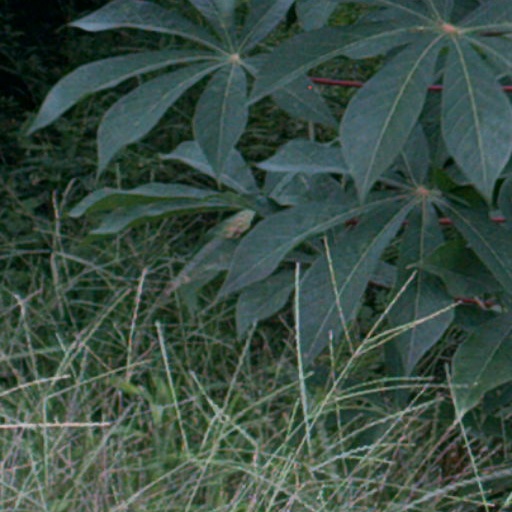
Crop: cassava